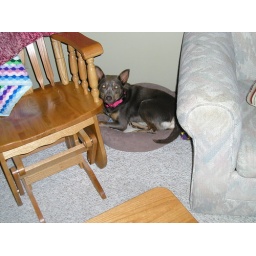
Josie taking over the cat bed